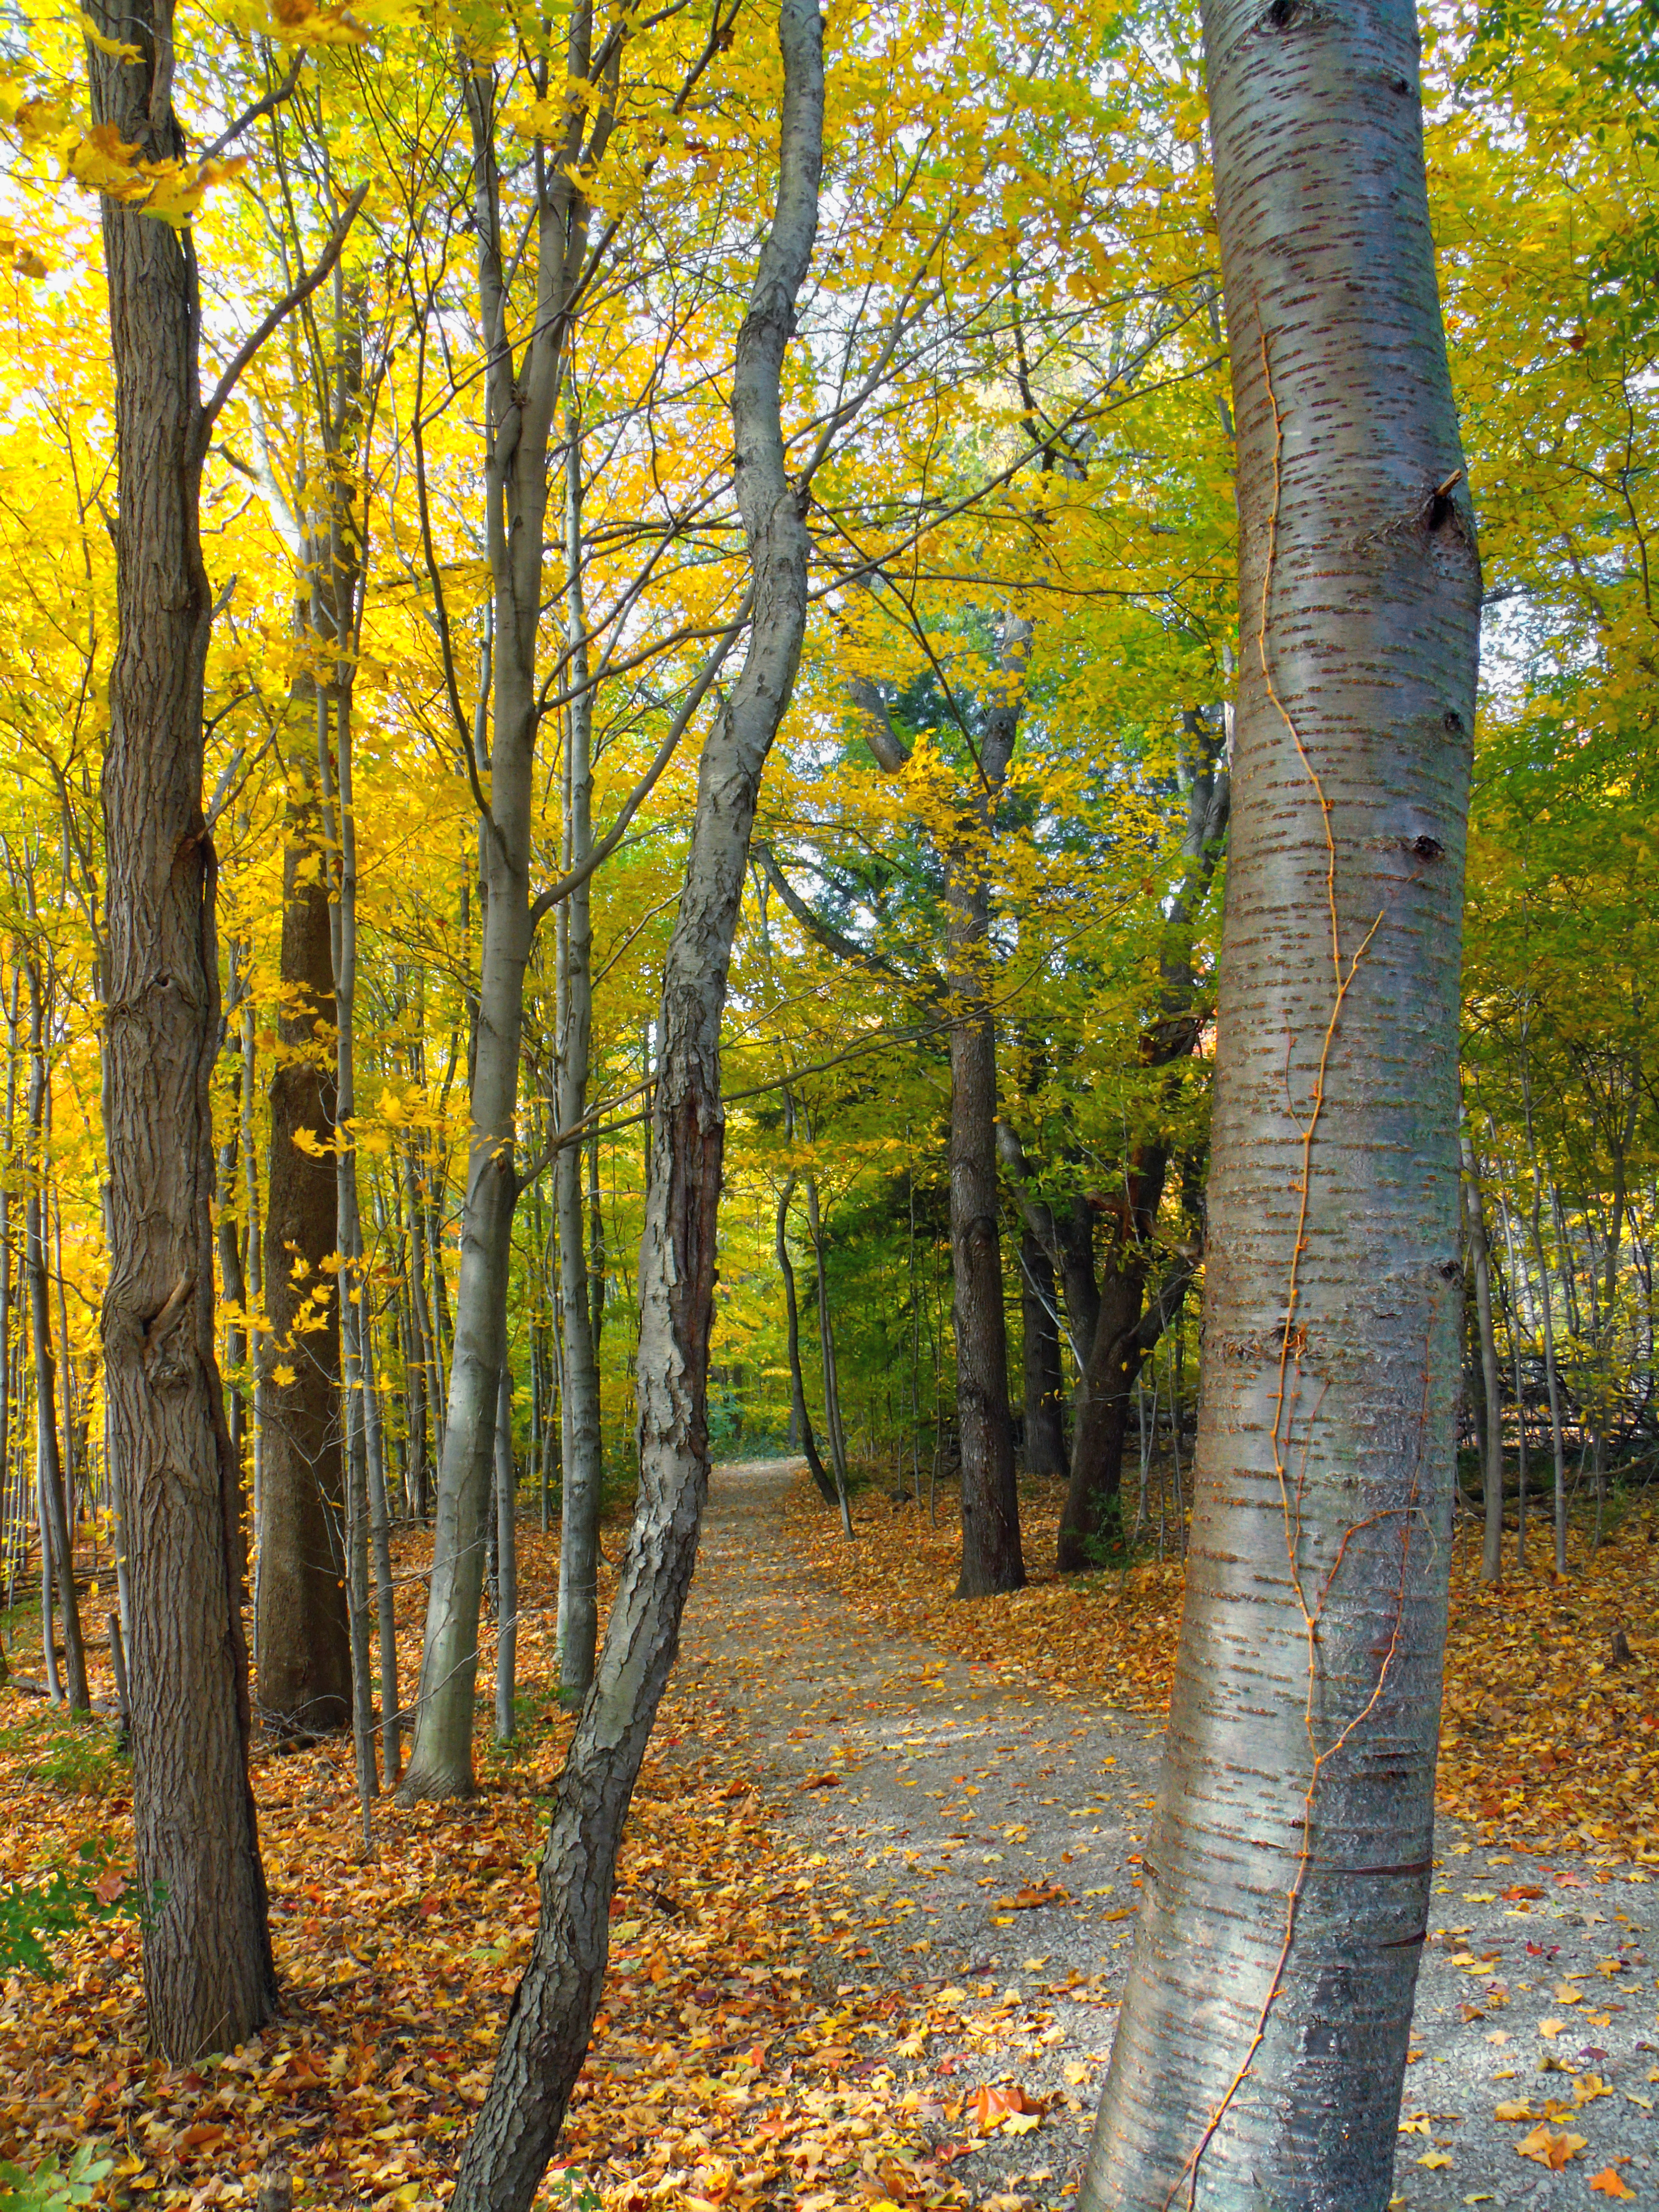
tree, forest, path, branch, plant, hiking, sunlight, leaf, trunk, foliage, birch, autumn, season, trees, creativecommons, deciduous, ohio, lakecounty, lakemetroparks, indianpointpark, leroytownship, grove, woodland, habitat, ecosystem, biome, natural environment, woody plant, temperate broadleaf and mixed forest, land plant